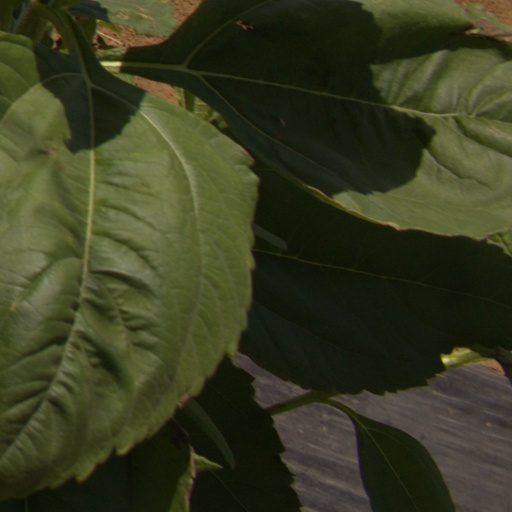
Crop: Jerusalem artichoke